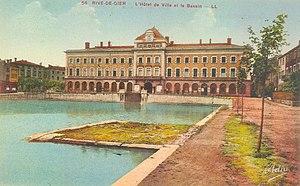
Image couleur de l'hôtel de ville
L'Hôtel de ville de Rive-de-Gier est un bâtiment imposant. Il fut jusqu'en 1891 l'Hôtel du Canal.
Le canal de Givors était un canal reliant Givors à Rive-de-Gier puis à la Grand-Croix. Construit de 1760 à 1780, il est ouvert le 6 décembre 1780. Le but de ses promoteurs était de fournir une alternative au transport terrestre.